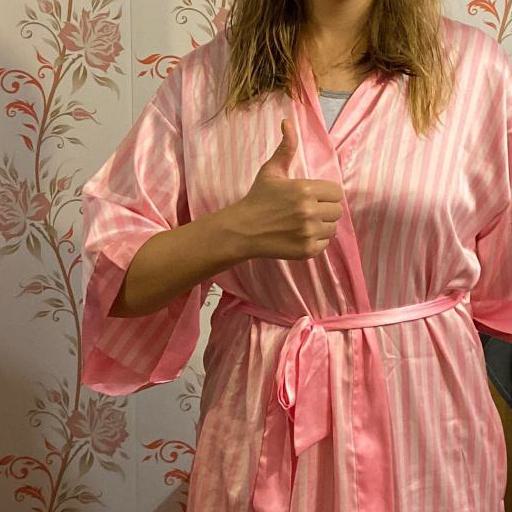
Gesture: like